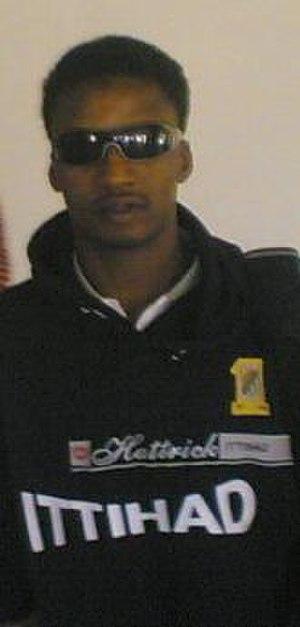
Mohammad Nour Adam Hawsawi, né le 26 février 1978 à La Mecque, est un footballeur international saoudien d'origine nigériane. Il joue au poste de milieu de terrain avec l'équipe d'Arabie saoudite et le club de Al Ittihad Djeddah. Il mesure 1,83 m.